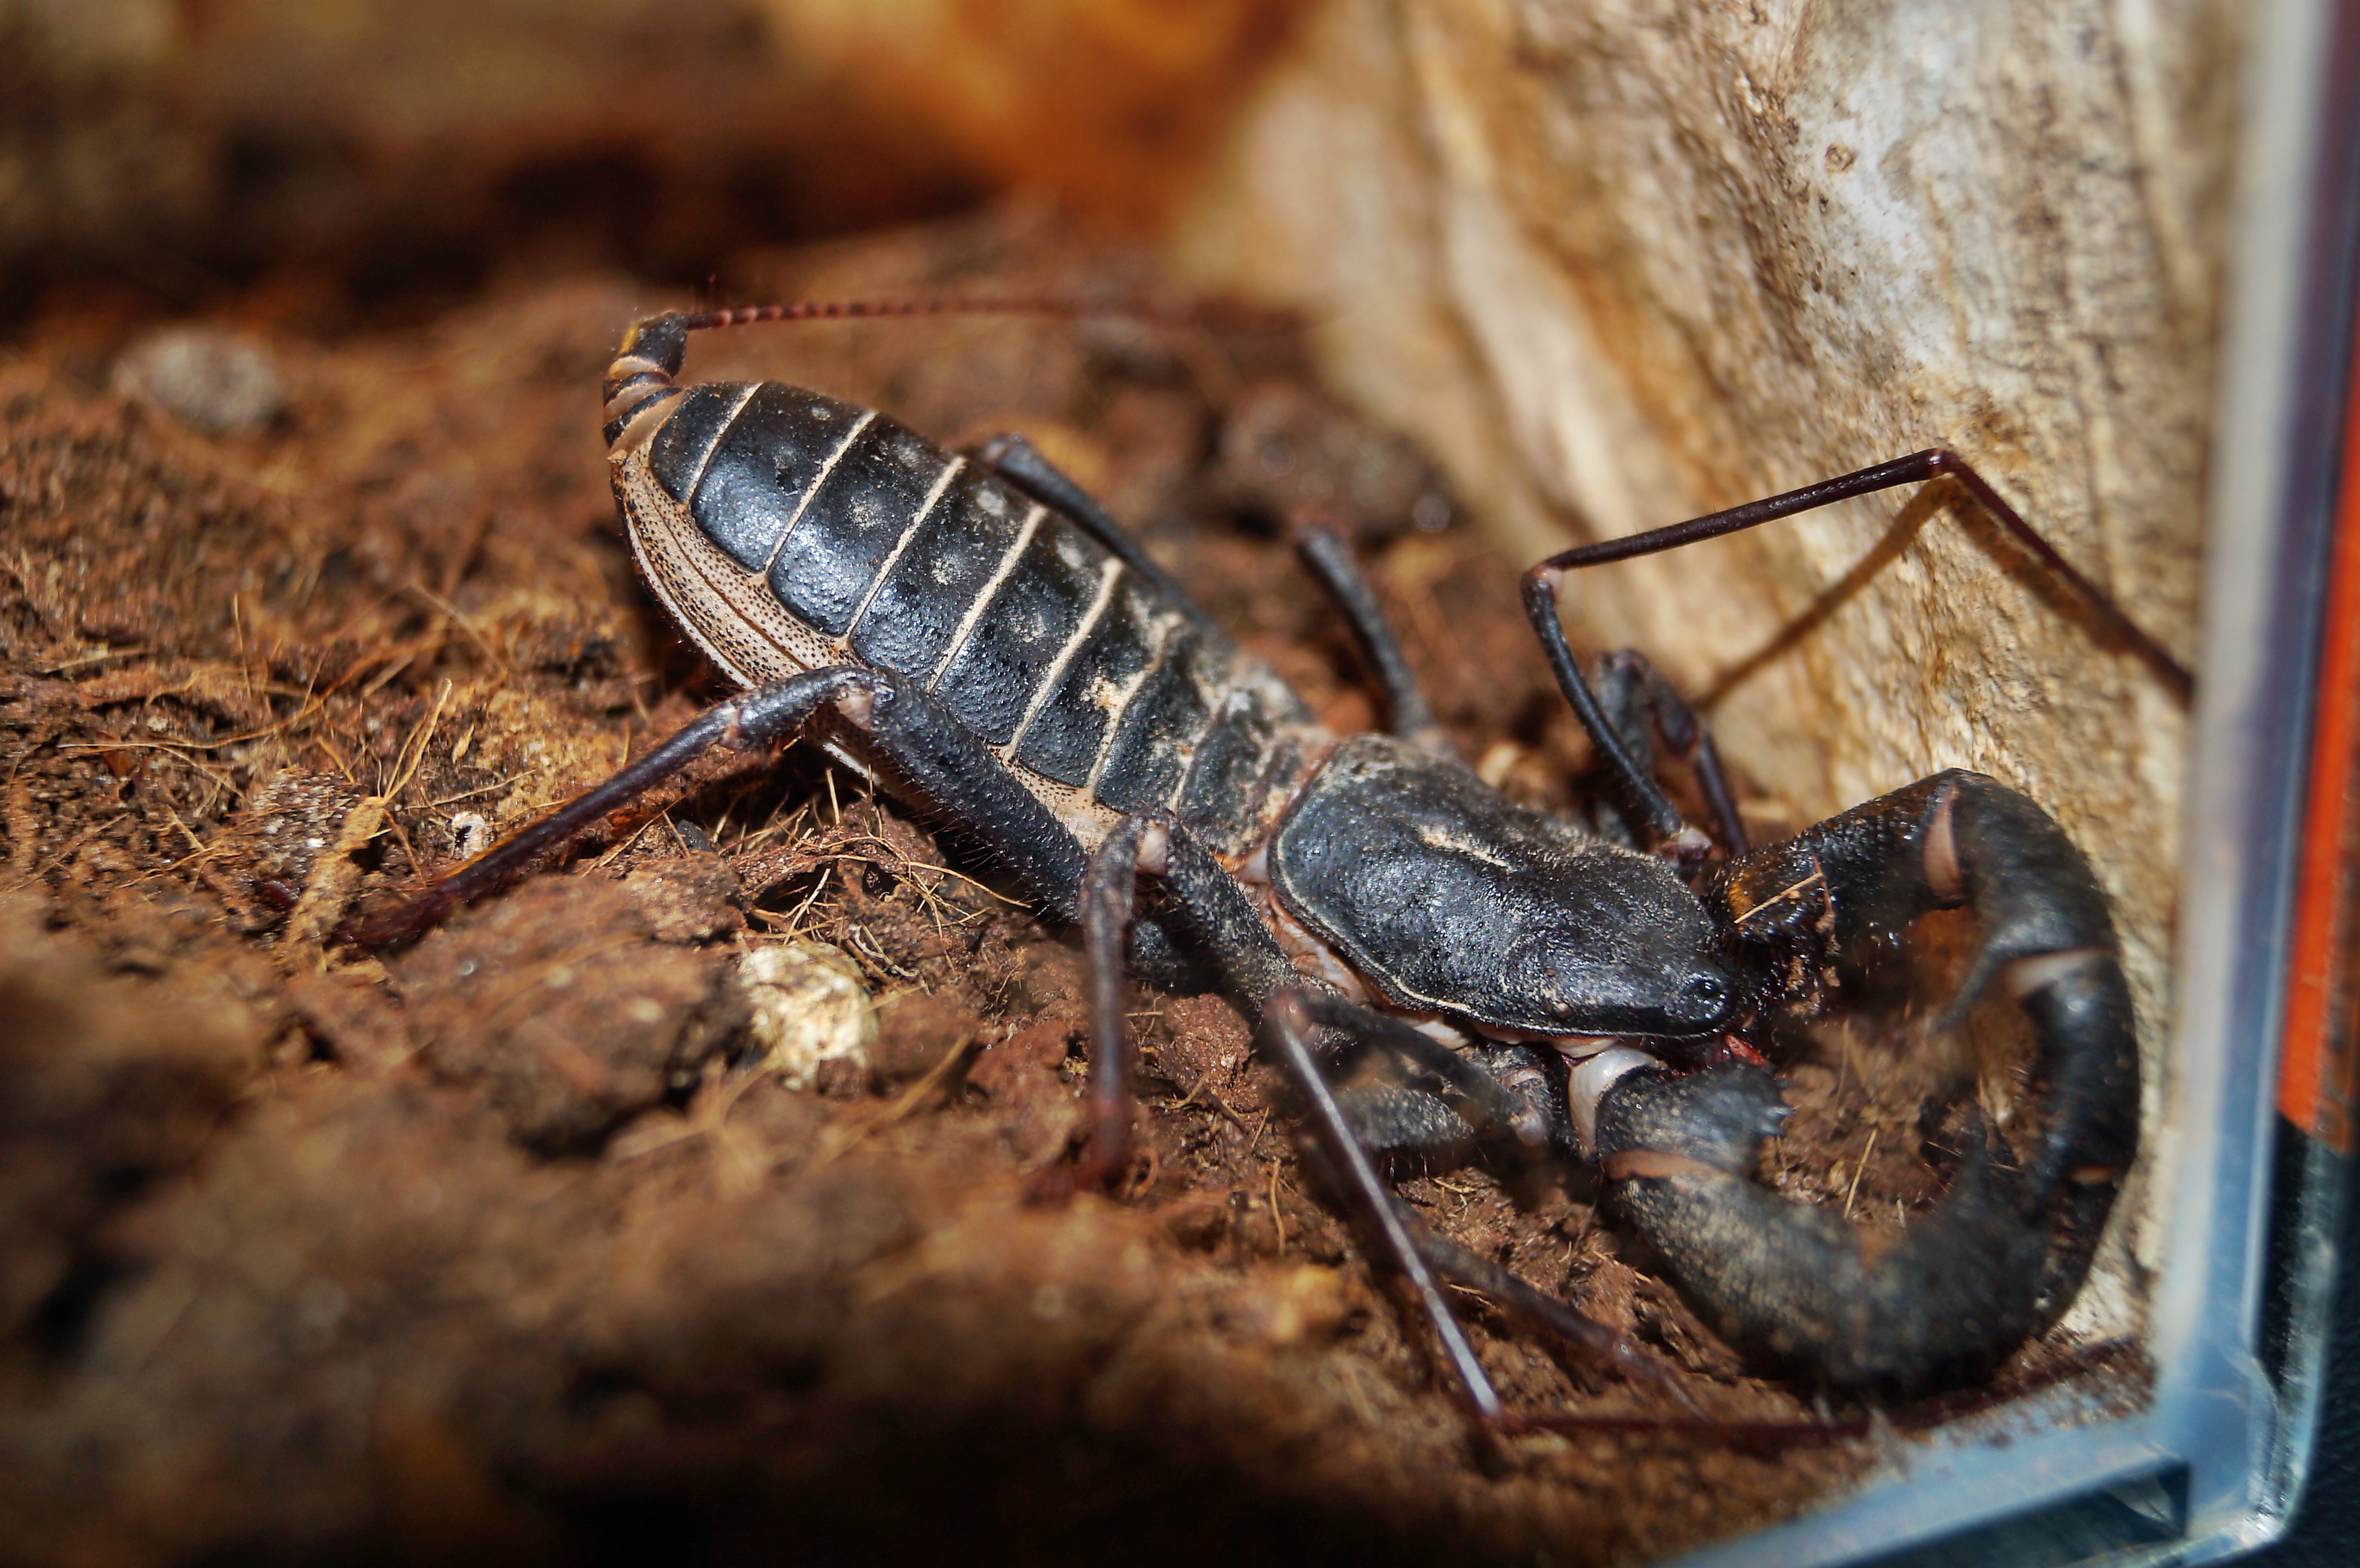
photography, animal, wildlife, insect, fauna, invertebrate, close up, toxic, scorpion, creature, sting, scorpio, macro photography, arthropod, shear, euscorpius italicus, thai scorpion